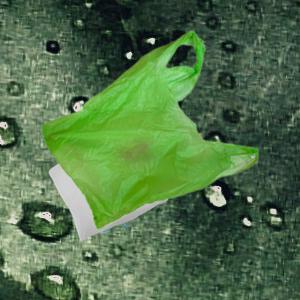
Label: plasticbags